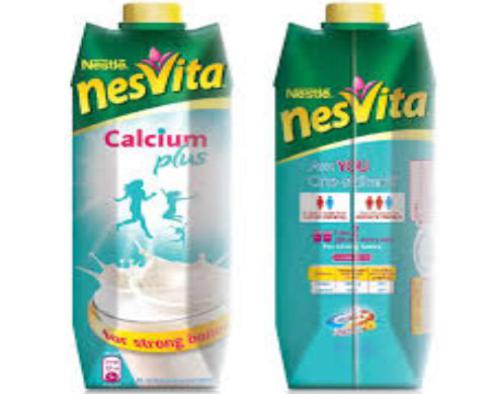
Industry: Food